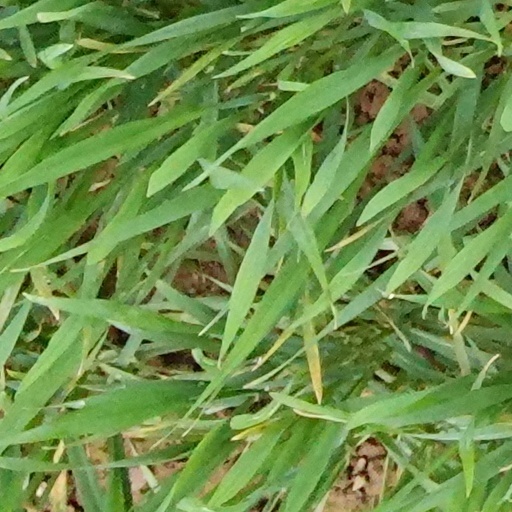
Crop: wheat